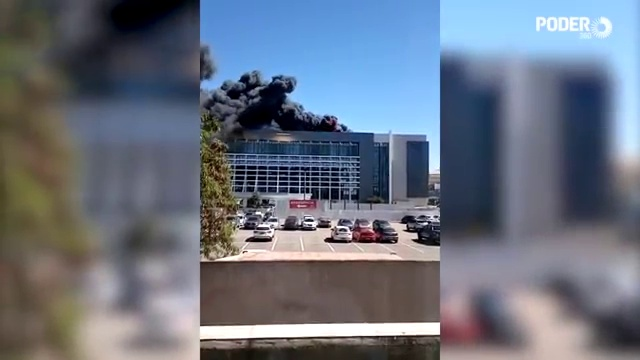
Fire: no
Smoke: yes